Misa's Fugue

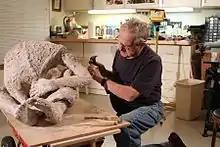
Frank Grunwald in 2010 working on the female sculpture that will eventually be a reference to the day his mother and brother were killed in Auschwitz-Birkenau.

The film begins by defining “fugue,” as a musical arrangement of several different components woven together.